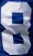
Number: 8